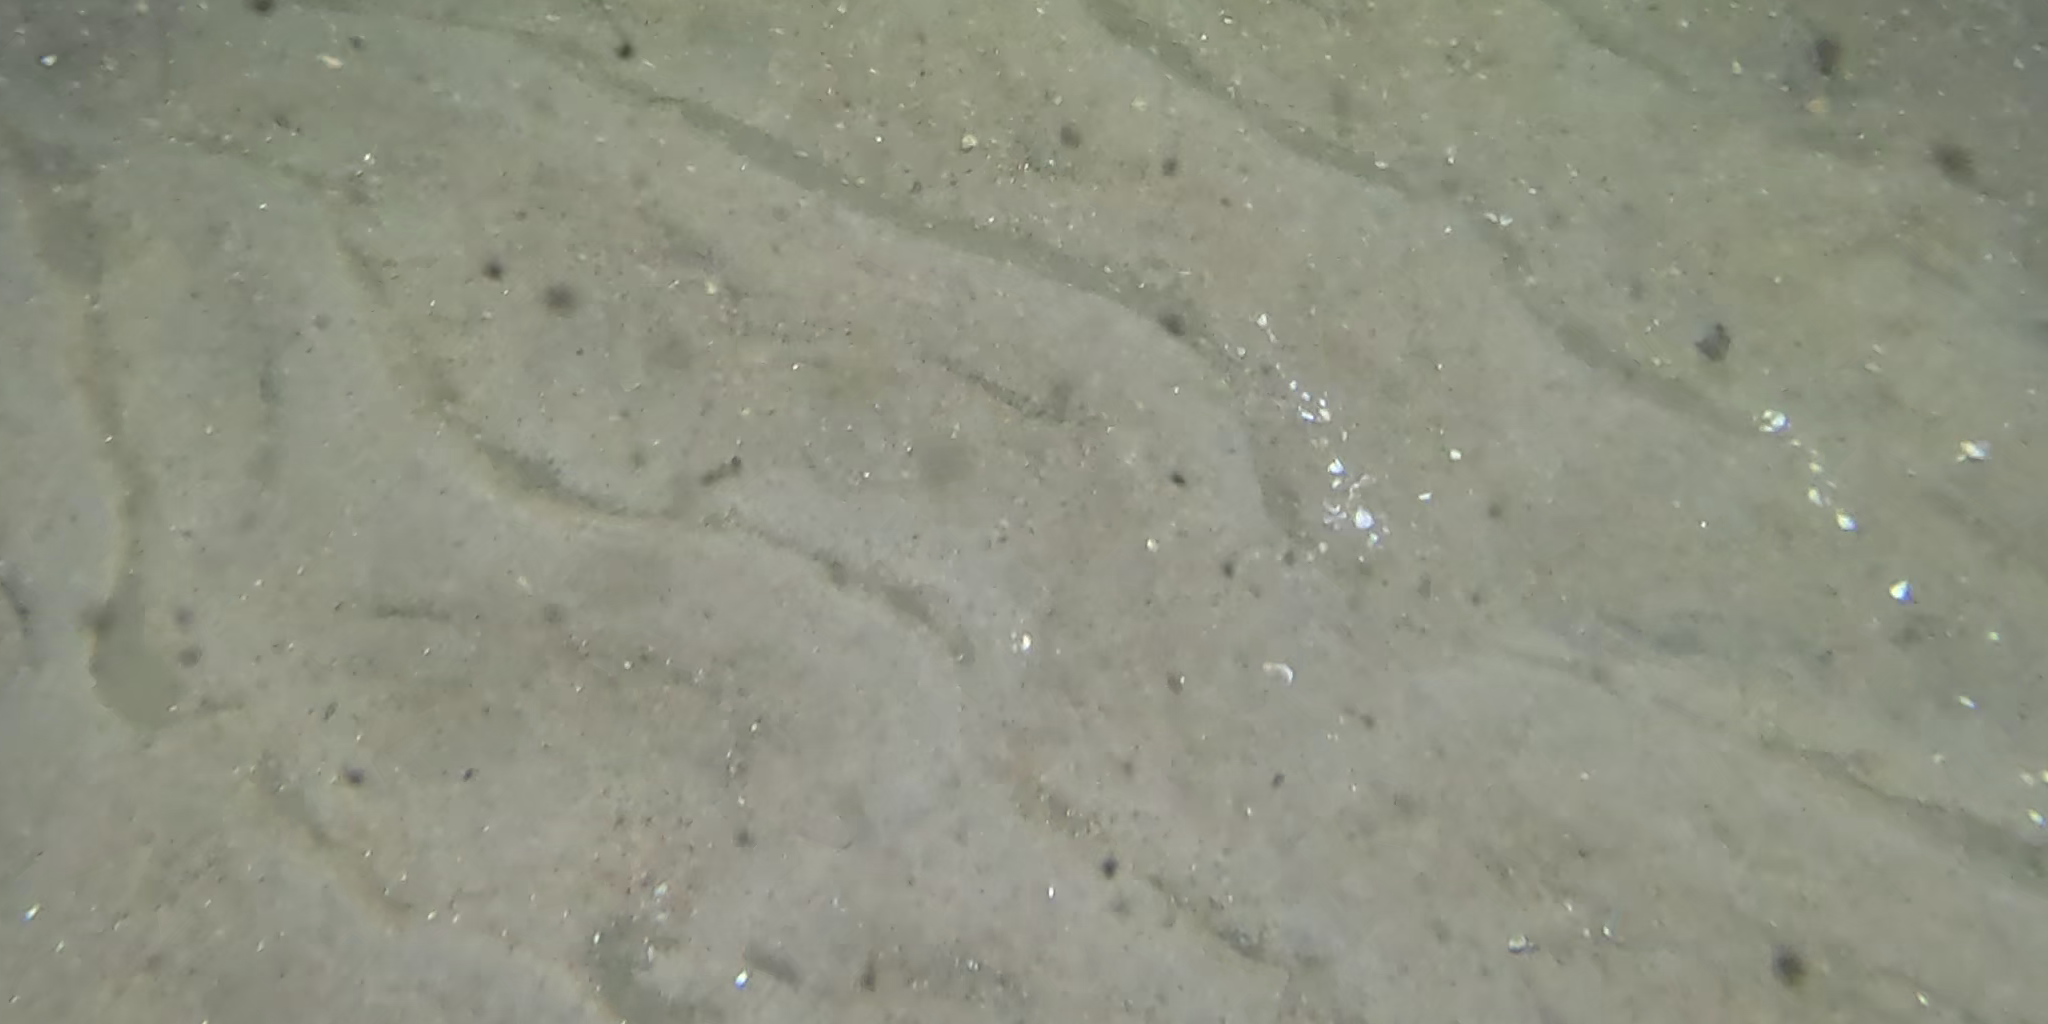
Seabed habitat: sand